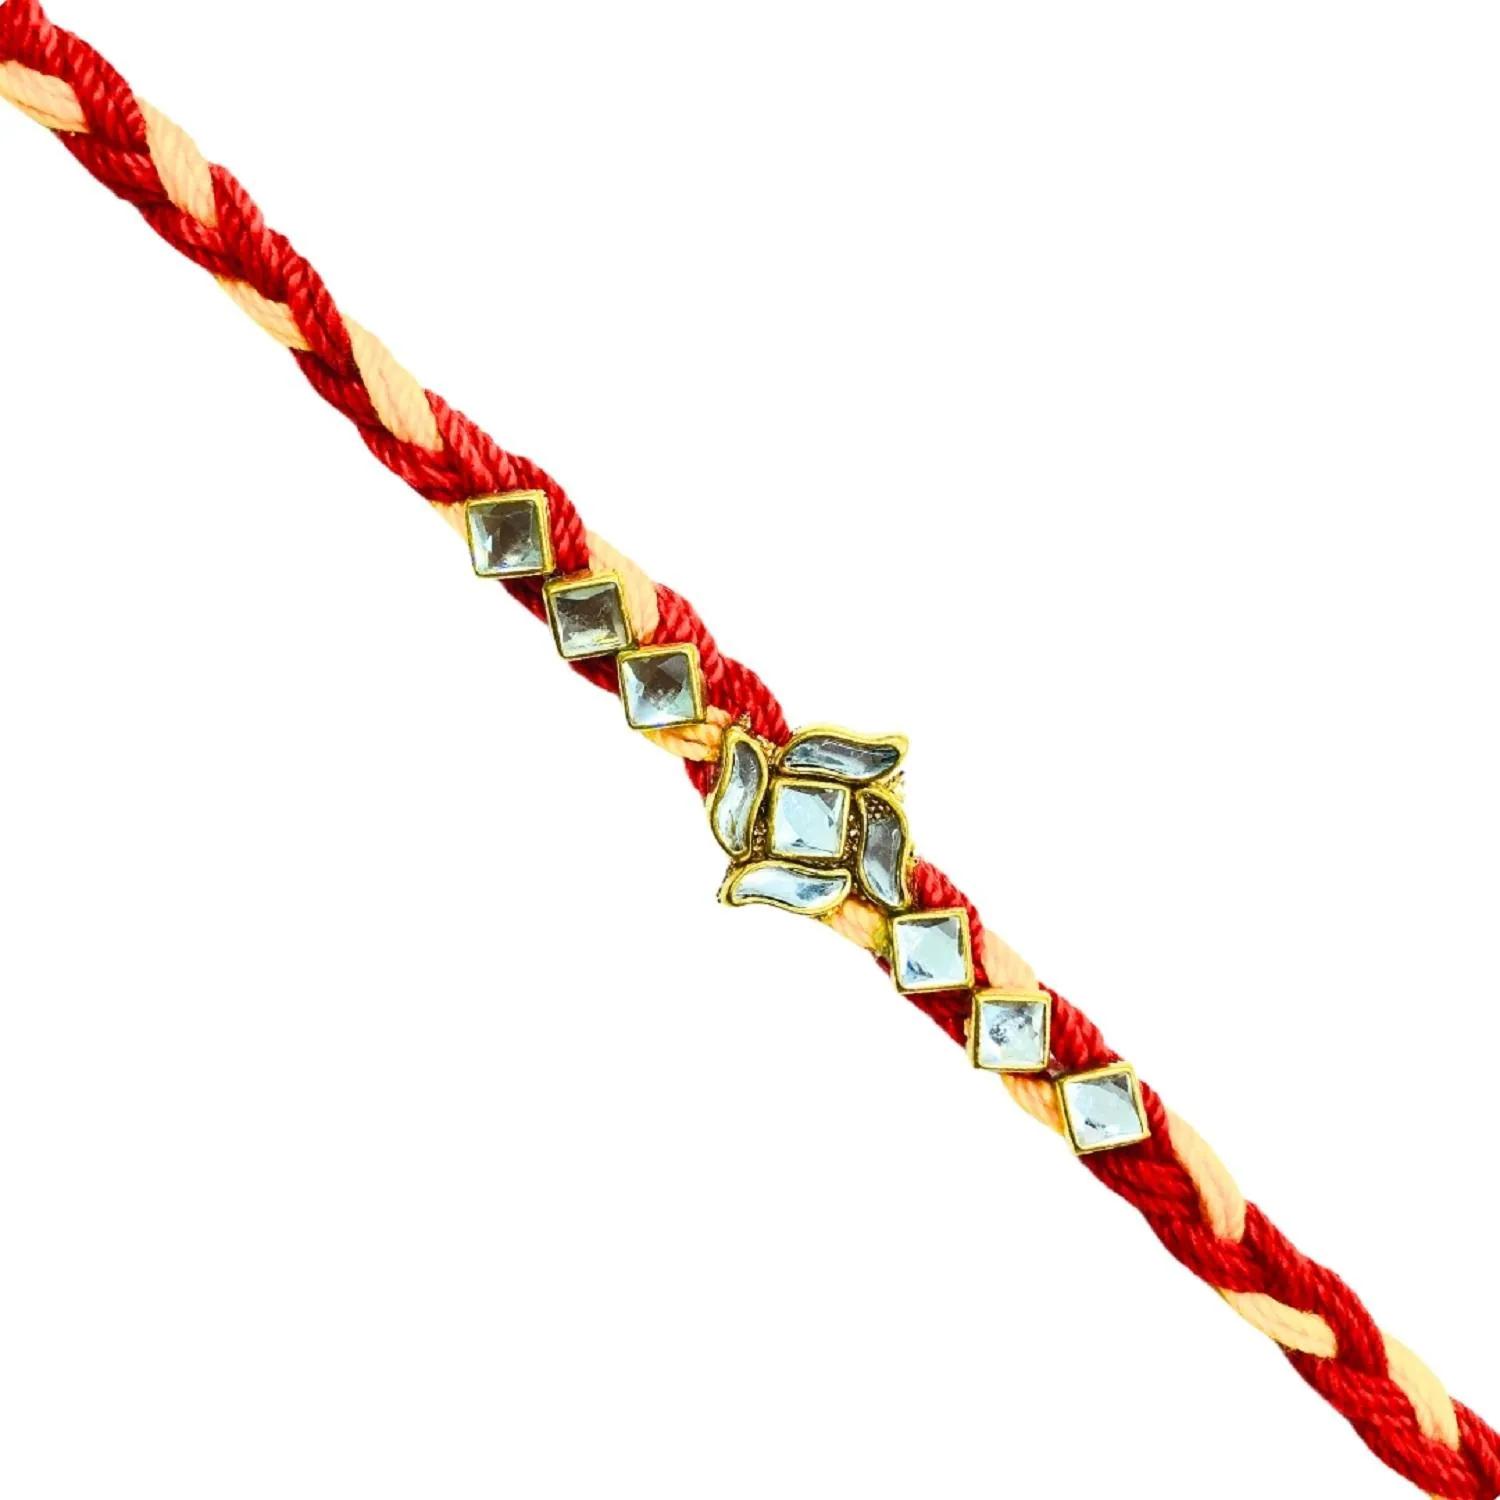
VIBRANCE Traditional Doremon Rakhi for Raksha Bandhan.
Type: Rakhis
Brand: VIBRANCE
Price: Rs. 199
 Raksha Bhandan is a celebration of the bond between a brother and sister. We specialize in creating unique rakhi designs for every brother and sister. Our rakhi collection ranges from traditional to modern designs, all of which are handcrafted with love and care. We strive to make each Raksha Bhandan special for our customers by providing the perfect rakhi for their loved ones. With our wide range of designs and styles, you can find the perfect rakhi for your brother or sister. Shop with us today to make your Raksha Bhandan magical.The design of the delivered product or parts of it may vary slightly from what is shown in the image.
Features: Hand crafted pearl and crystal studded rakhi Multicolor Rakhi,Special Multi colour Designer Rakhi for Brother / Bhabhi / Kids,Includes roli chawal and free greeting card,Rakshabandhan Special Card,Comes with Roli Chawal & Best Wishes Greeting Card in best packaging